Fragile (film)

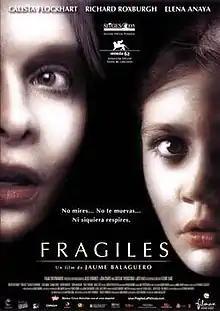
Theatrical poster

Fragile is a 2005 Spanish-British horror film directed by Jaume Balagueró.